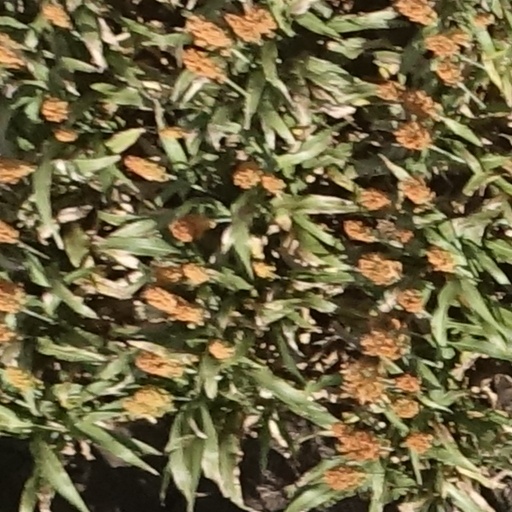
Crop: sorghum